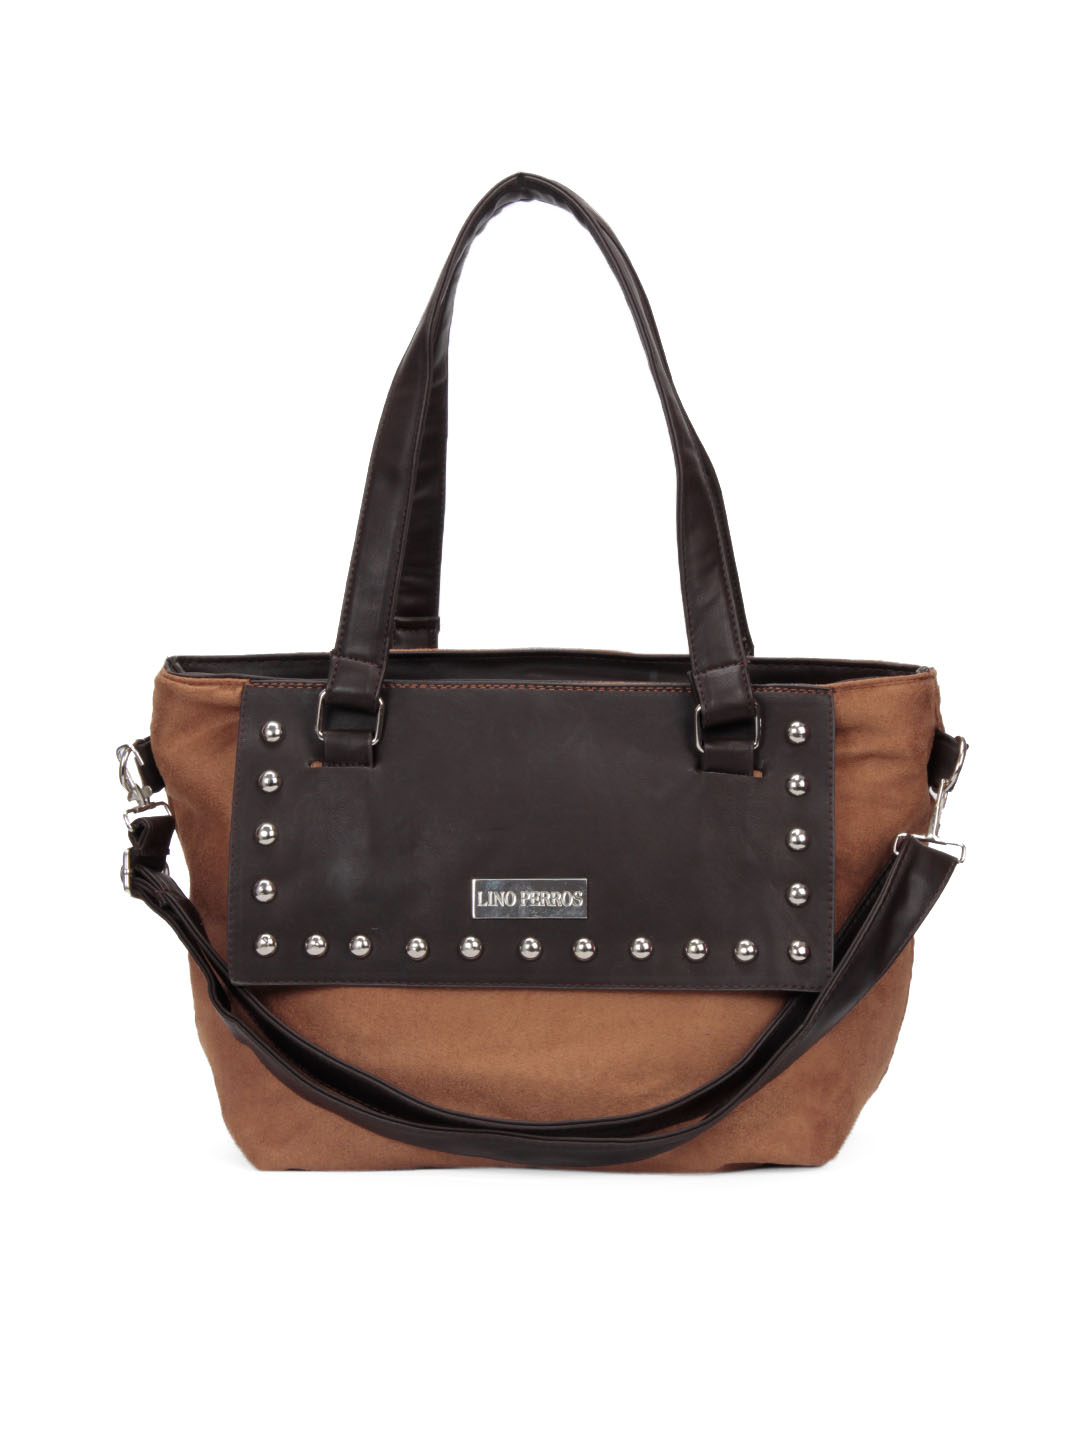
Lino Perros Women Classic Brown Handbag
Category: Accessories / Bags / Handbags
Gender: Women
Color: Brown
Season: Winter 2015
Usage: Casual